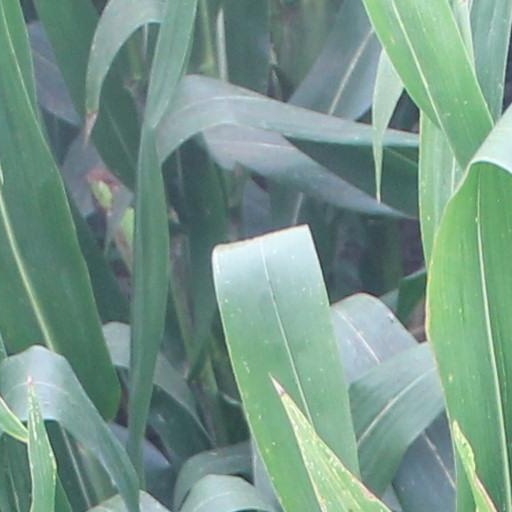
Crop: maize; corn